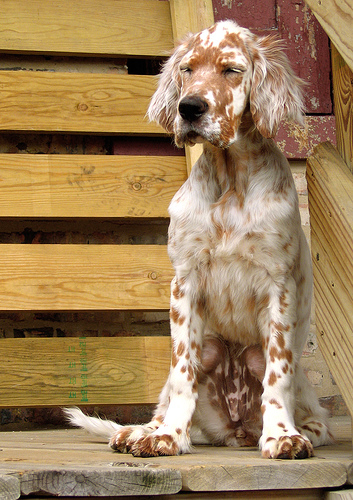
Animal: dog
Breed: english setter